Susanna in the Bath (Corinth)

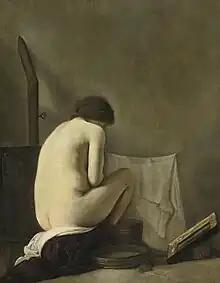
Paulus Bor, "Sitzende Badende beim Ofen" (1640s)

In his portrayal, Corinth chose a scene from the story where the two elders observe and eavesdrop on the woman in the intimate moment of the bath, hiding behind a curtain and remaining invisible to the sitter. By using his face, Corinth places himself in the position of voyeur. Several classical and contemporary models used the same scene as the basis for their interpretations of Susanna.